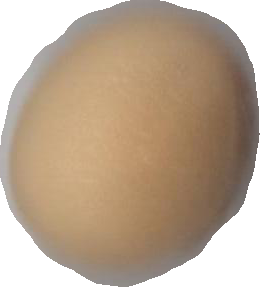
Variety: Grobogan